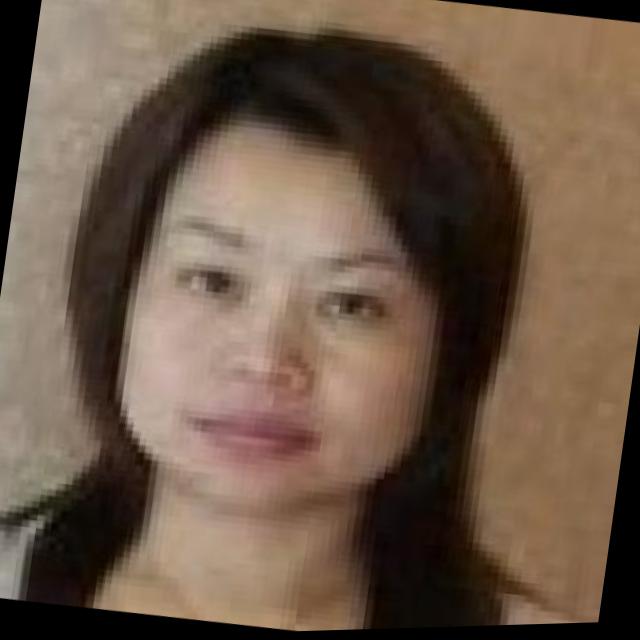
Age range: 45-64